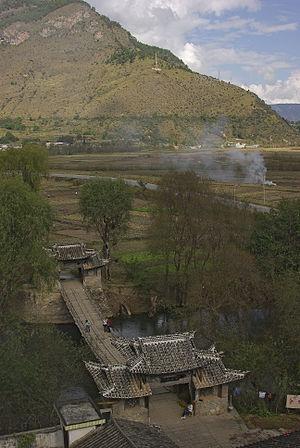
La route du thé et des chevaux ou l'ancienne route du thé et des chevaux, est un réseau de sentiers muletiers serpentant en zone montagneuse à partir du Sichuan et du Yunnan en Chine, pour gagner respectivement vers l'ouest et le nord-ouest le Tibet central et vers le sud-ouest la Birmanie. Des caravanes de chevaux, mulets, yaks et porteurs humains transportaient sur 2 400 à 2 600 km, des briques ou des galettes de thé, pour les troquer au Tibet contre des fourrures, vêtements de laine, musc et matières médicinales. La référence aux chevaux, vient du fait qu'entre le XIᵉ siècle et le XVIIIᵉ siècle, l'administration chinoise imposa aux populations périphériques du nord-ouest un système de troc étatique de thé contre des chevaux de guerre, nécessaires à la cavalerie impériale. Ce système commercial fonctionna tant bien que mal suivant les époques mais sans emprunter forcément les sentiers muletiers dits chama gudao. C'est d'ailleurs pourquoi ce réseau muletier est aussi appelé xinan sichou zhilu